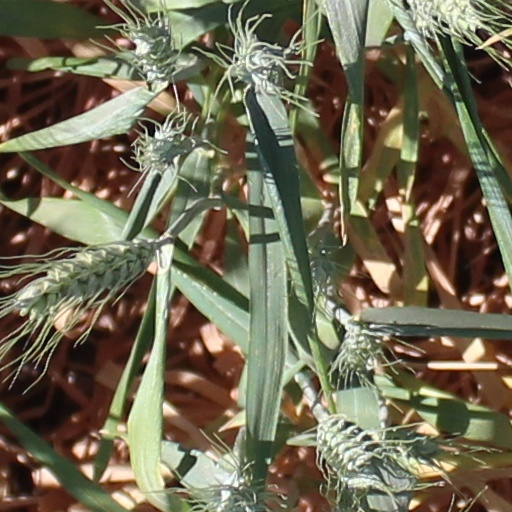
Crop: wheat